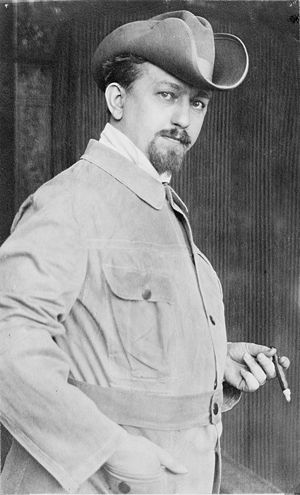
Leo Frobenius
Leo Frobenius var en tysk Afrika-forsker og etnolog.